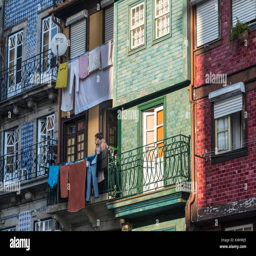
traditional old , tiled houses on the waterfront in the district